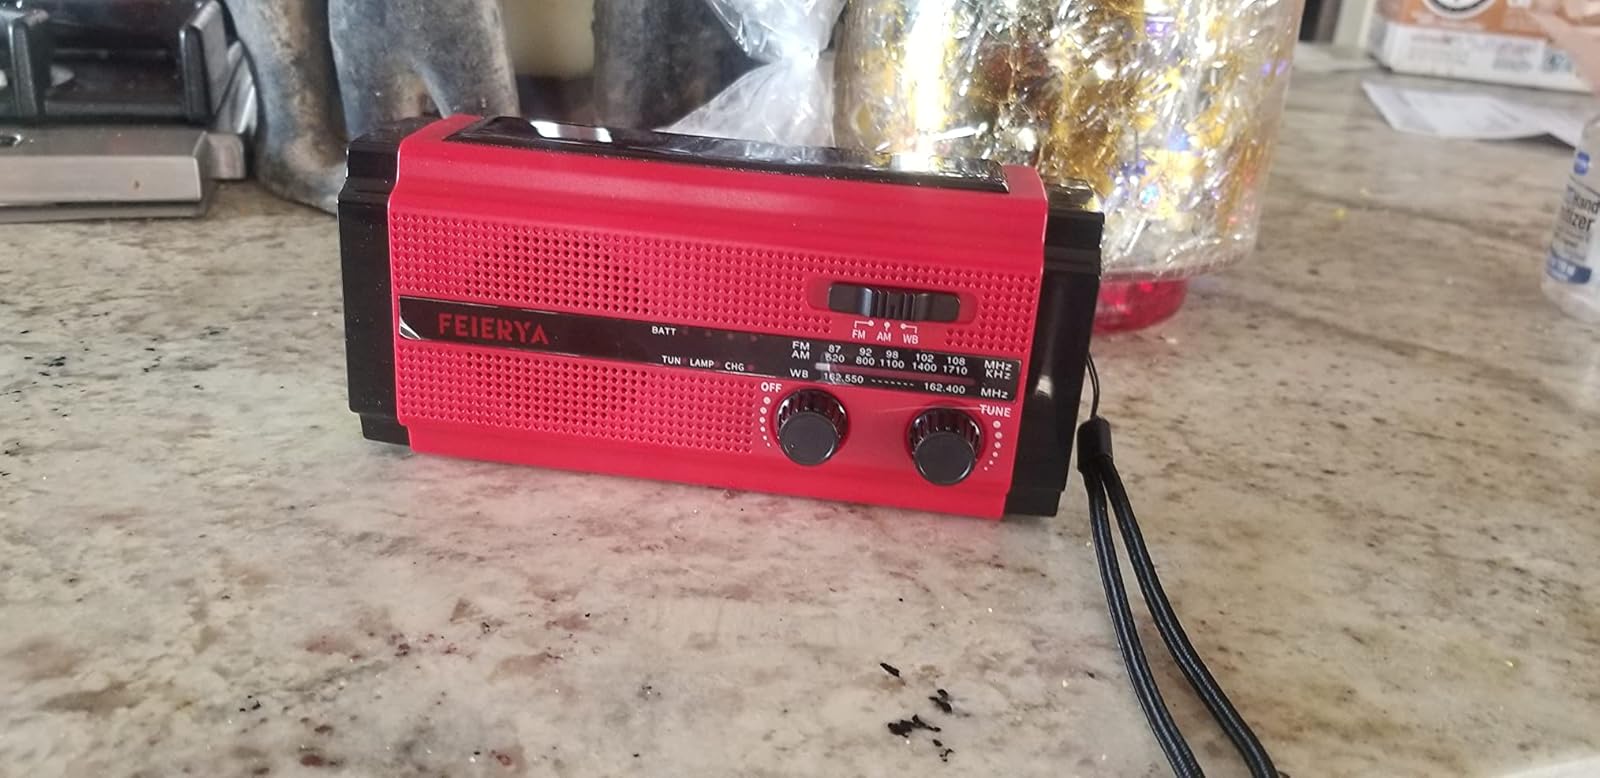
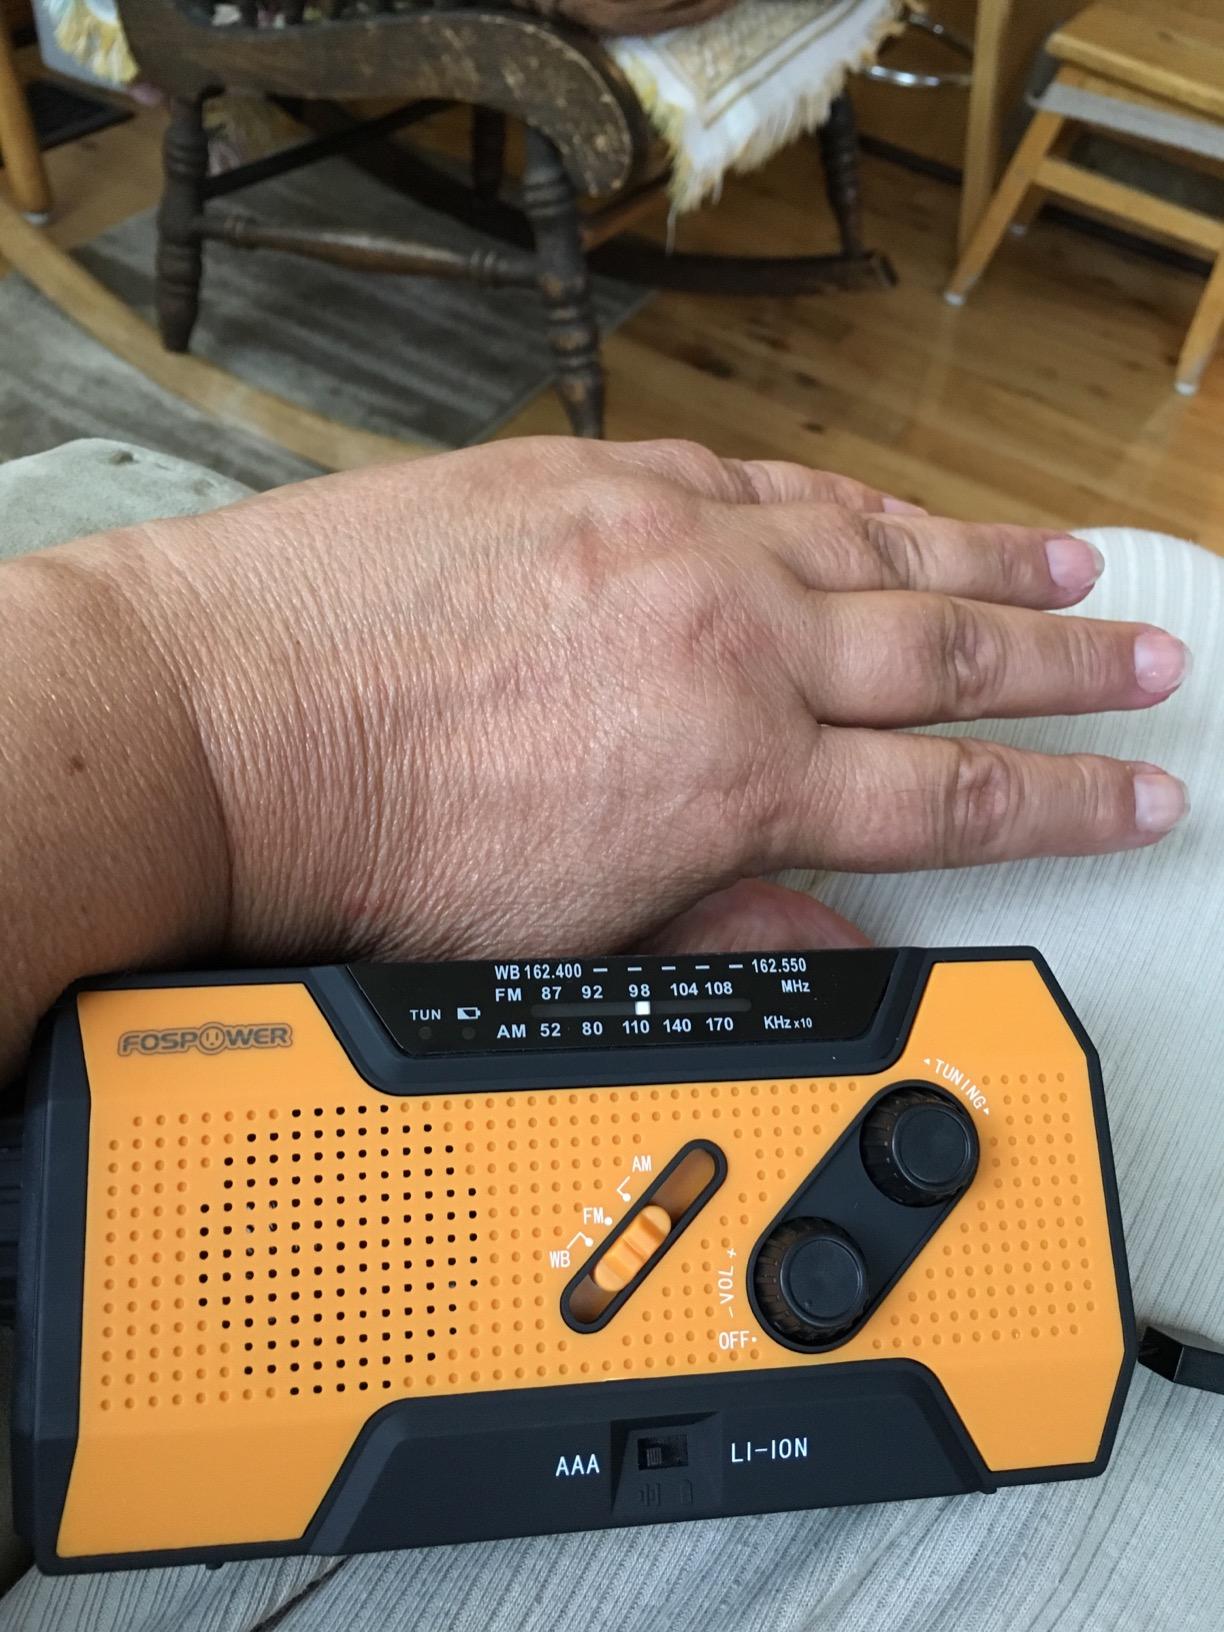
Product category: radio
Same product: no